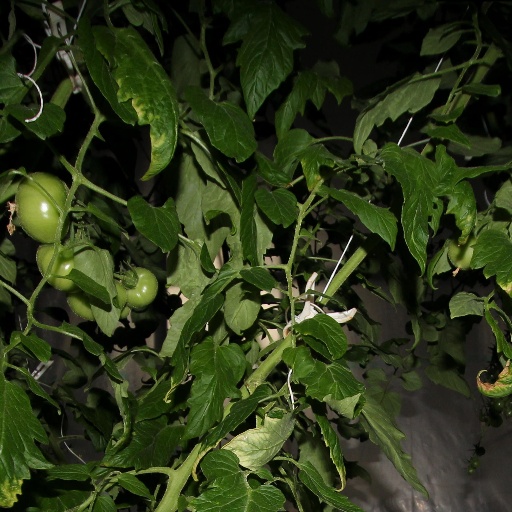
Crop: tomato